Ilex asprella

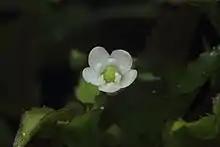
I.asprella female flower

Flowers are white and arranged in axillary umbels with slender pedicels, dioecy. Male flower: 2 to 5 flowers each inflorescence and measure approximately 2.5 to 3 mm in diameter. They are glabrous with 4 or 5 suborbicular petals, margin erose, corolla rotate, base slightly connate; stamens ca. 3/4 as long as petals, anthers oblong and ca. 1 mm. Female flower: 4 to 6 flowers each inflorescence, glabrous, ca. 3 mm in diameter; flowers 4-6; calyx deeply 4 to 6 lobed; corolla rotate, petals suborbicular, basal slightly connate; staminodes ca. 1 mm, sterile anthers sagittate; ovary ovoid, ca. 1.5 mm in diameter, style present, stigma thickly discoid.